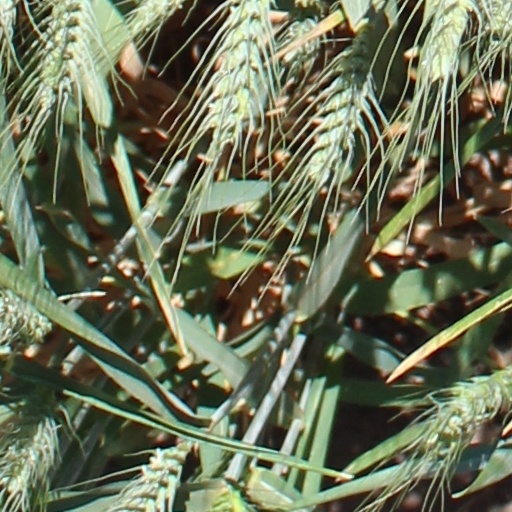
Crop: wheat